Congressional Quarterly

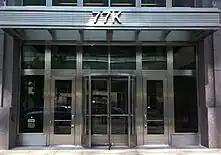
Since April 2011, the merged CQ Roll Call has been located in the NoMa neighborhood of Washington, D.C.

"CQ" was founded in 1945 by Nelson Poynter and his wife, Henrietta Poynter, to provide a link between local newspapers and the complex politics within Washington, D.C.